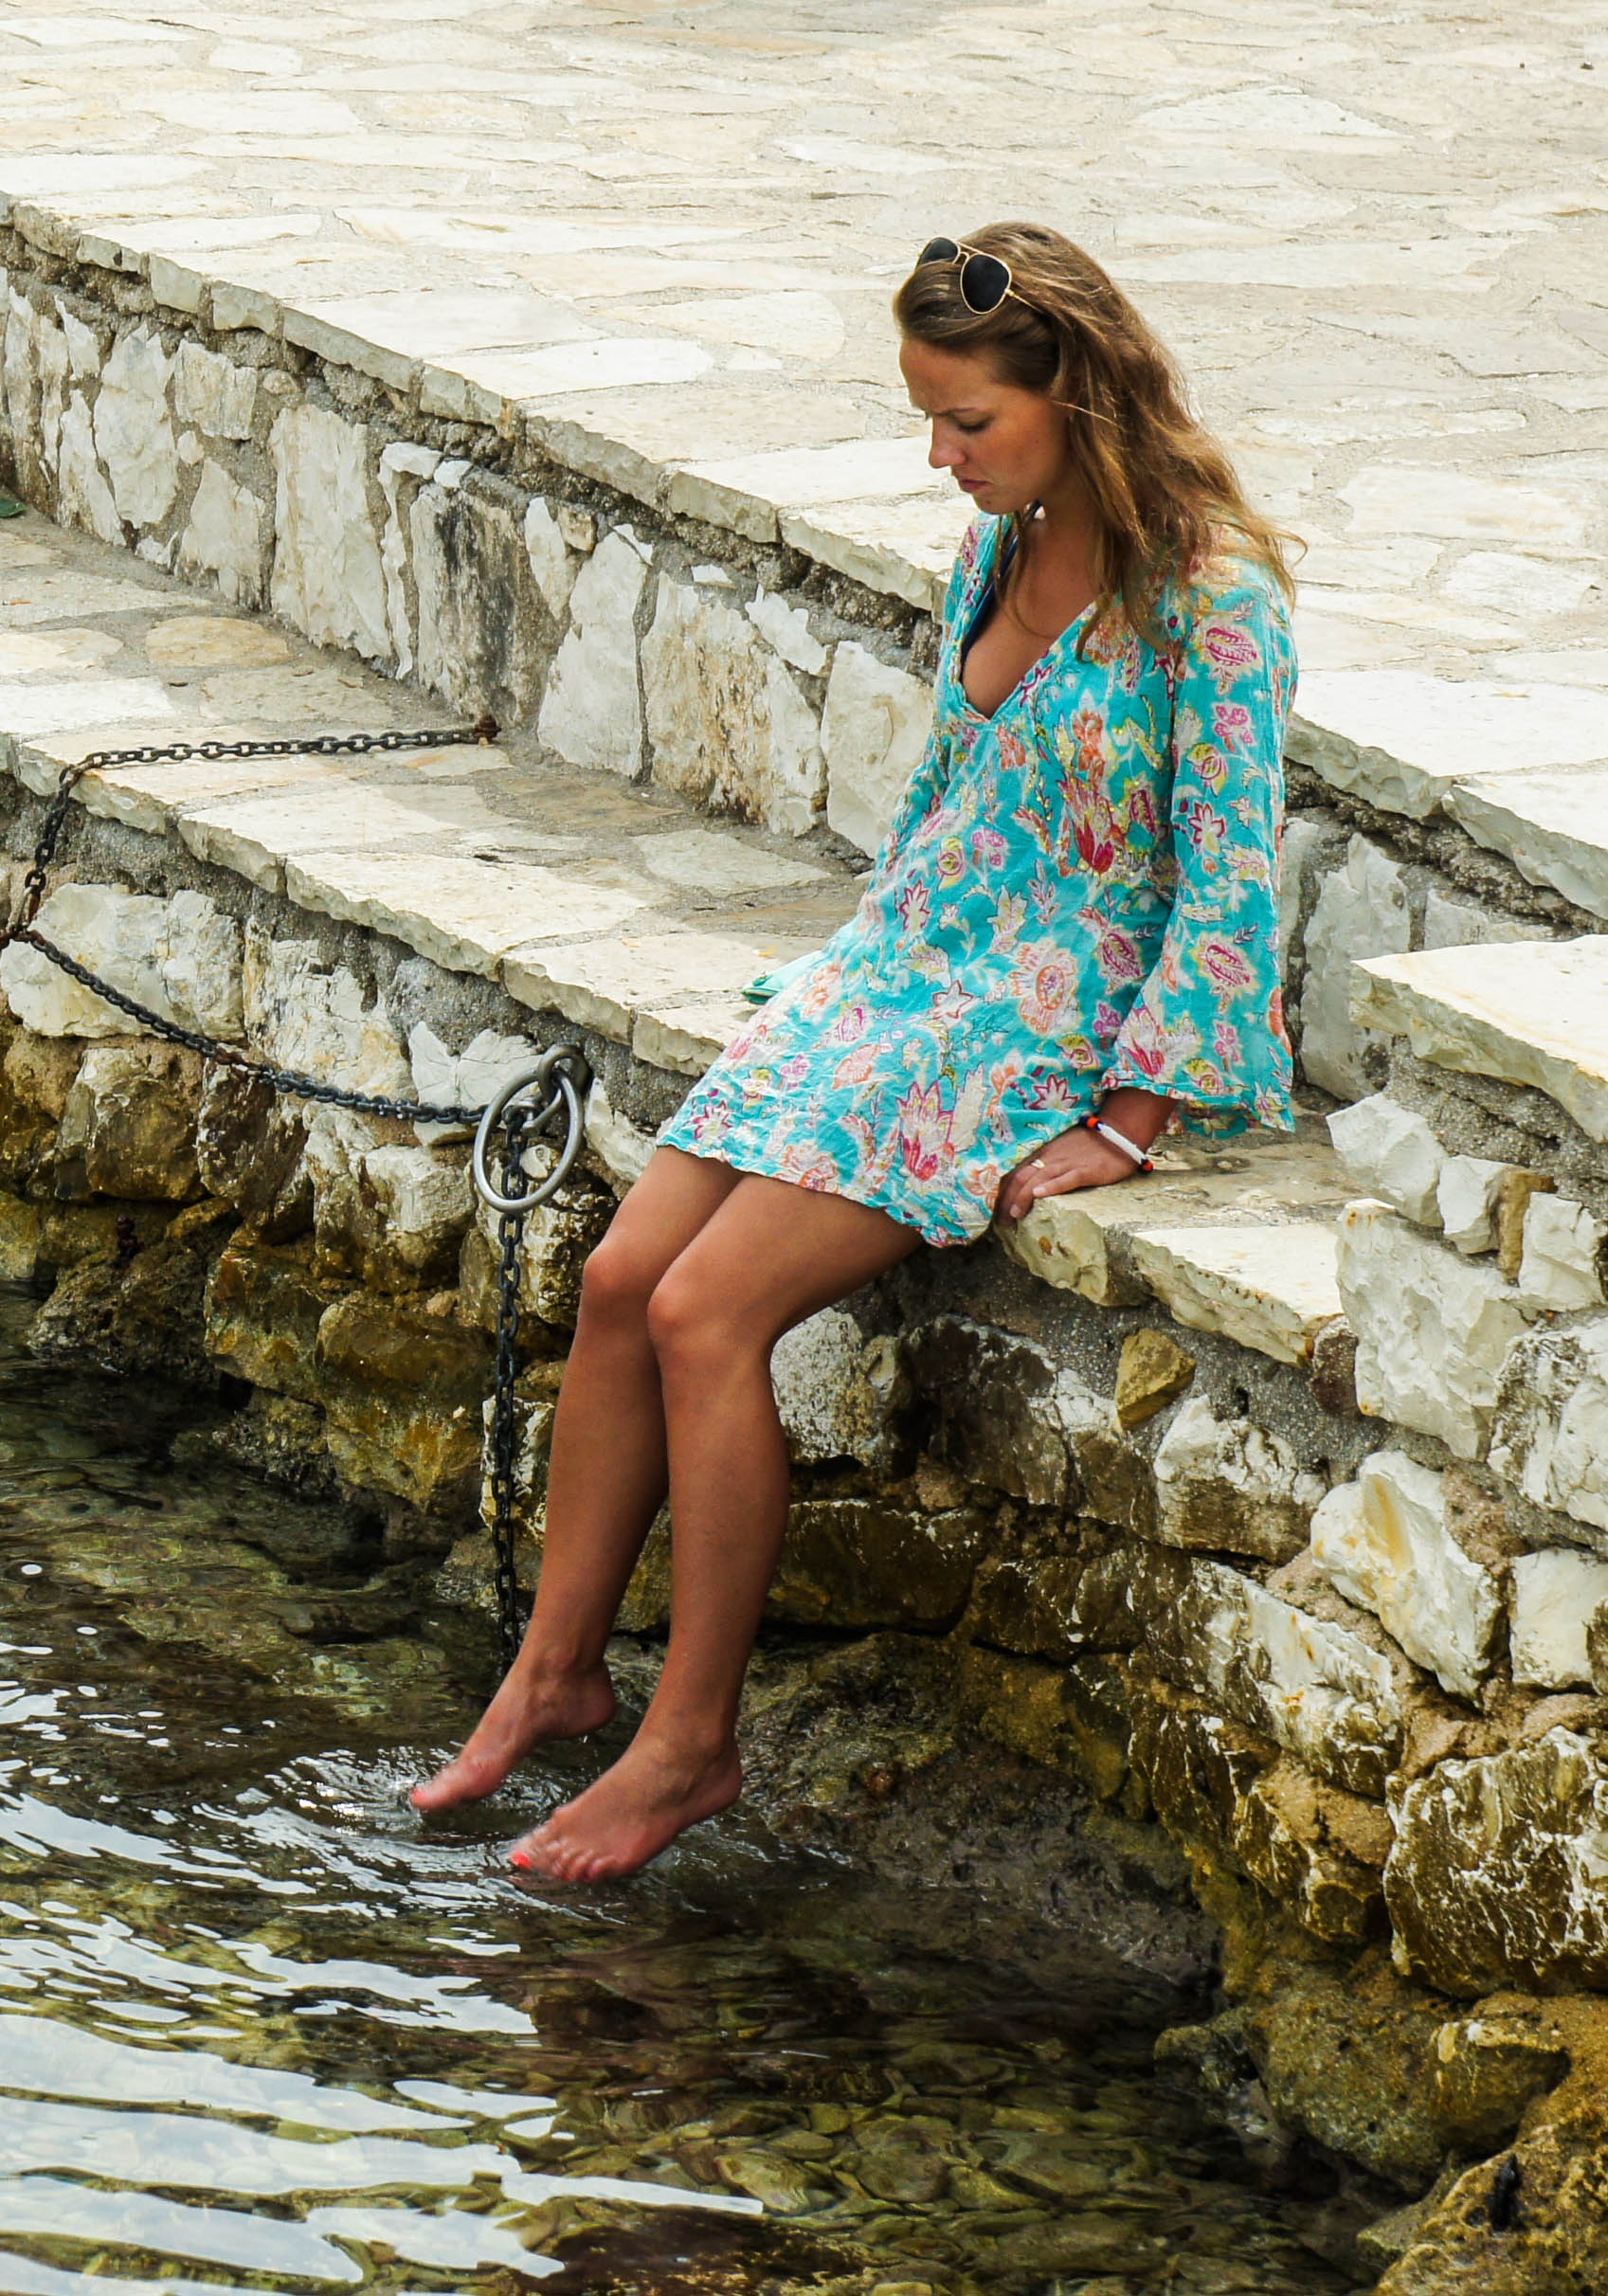
sea, water, girl, woman, photography, feet, female, leg, model, young, spring, foot, fashion, clothing, season, swimwear, dress, photograph, beauty, photo shoot, portrait photography, human positions, art model, dabble